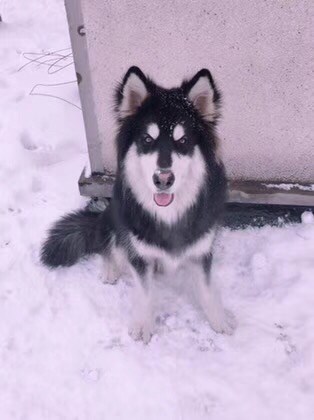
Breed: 1324-n000004-malamute